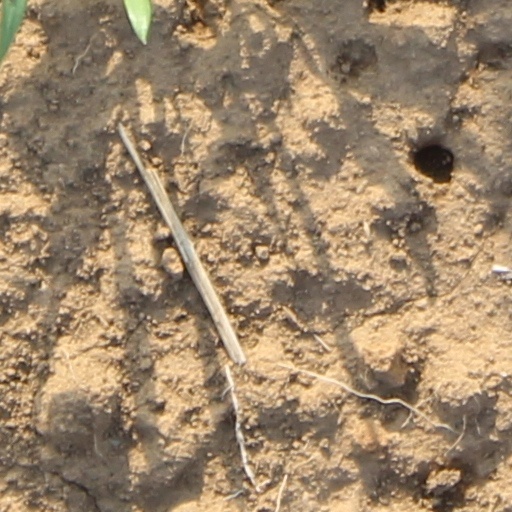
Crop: wheat